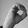
ASL letter: O